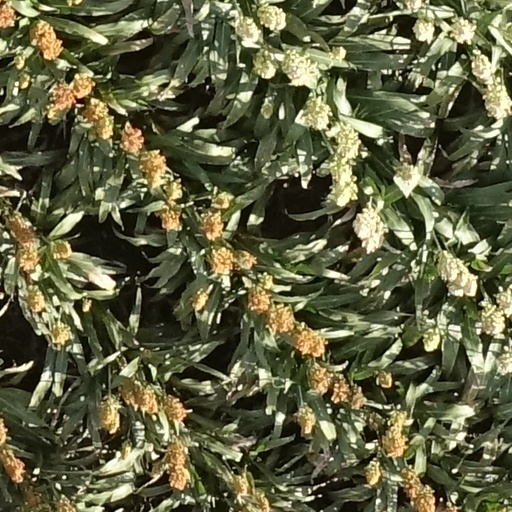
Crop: sorghum